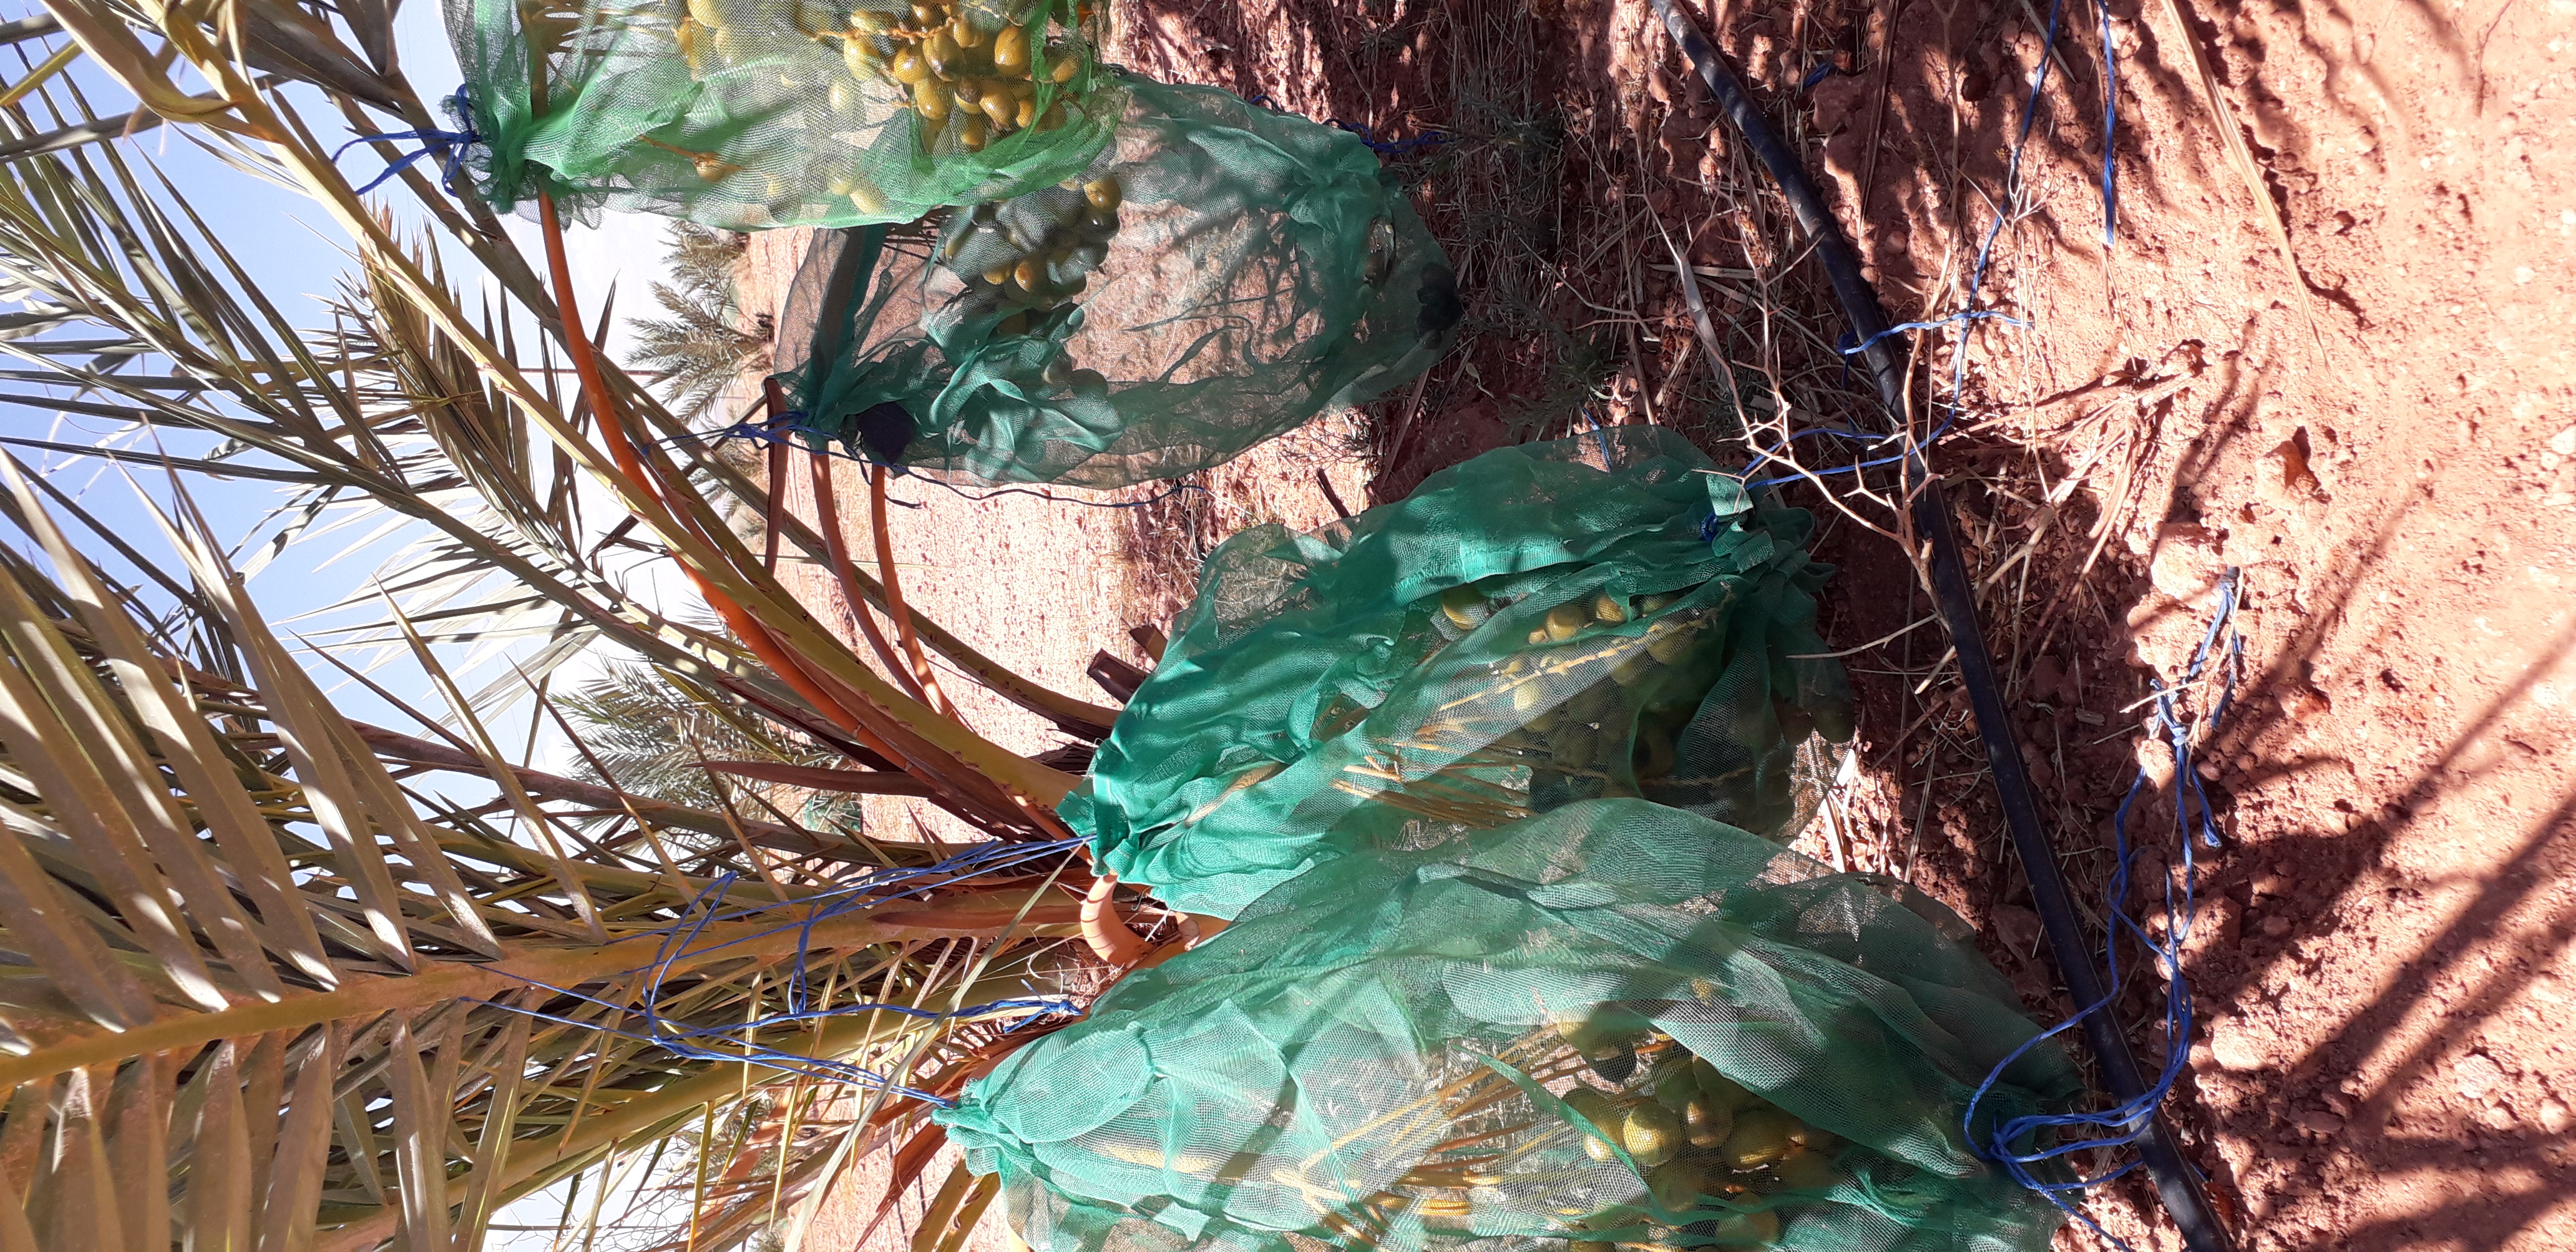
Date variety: Boufagous